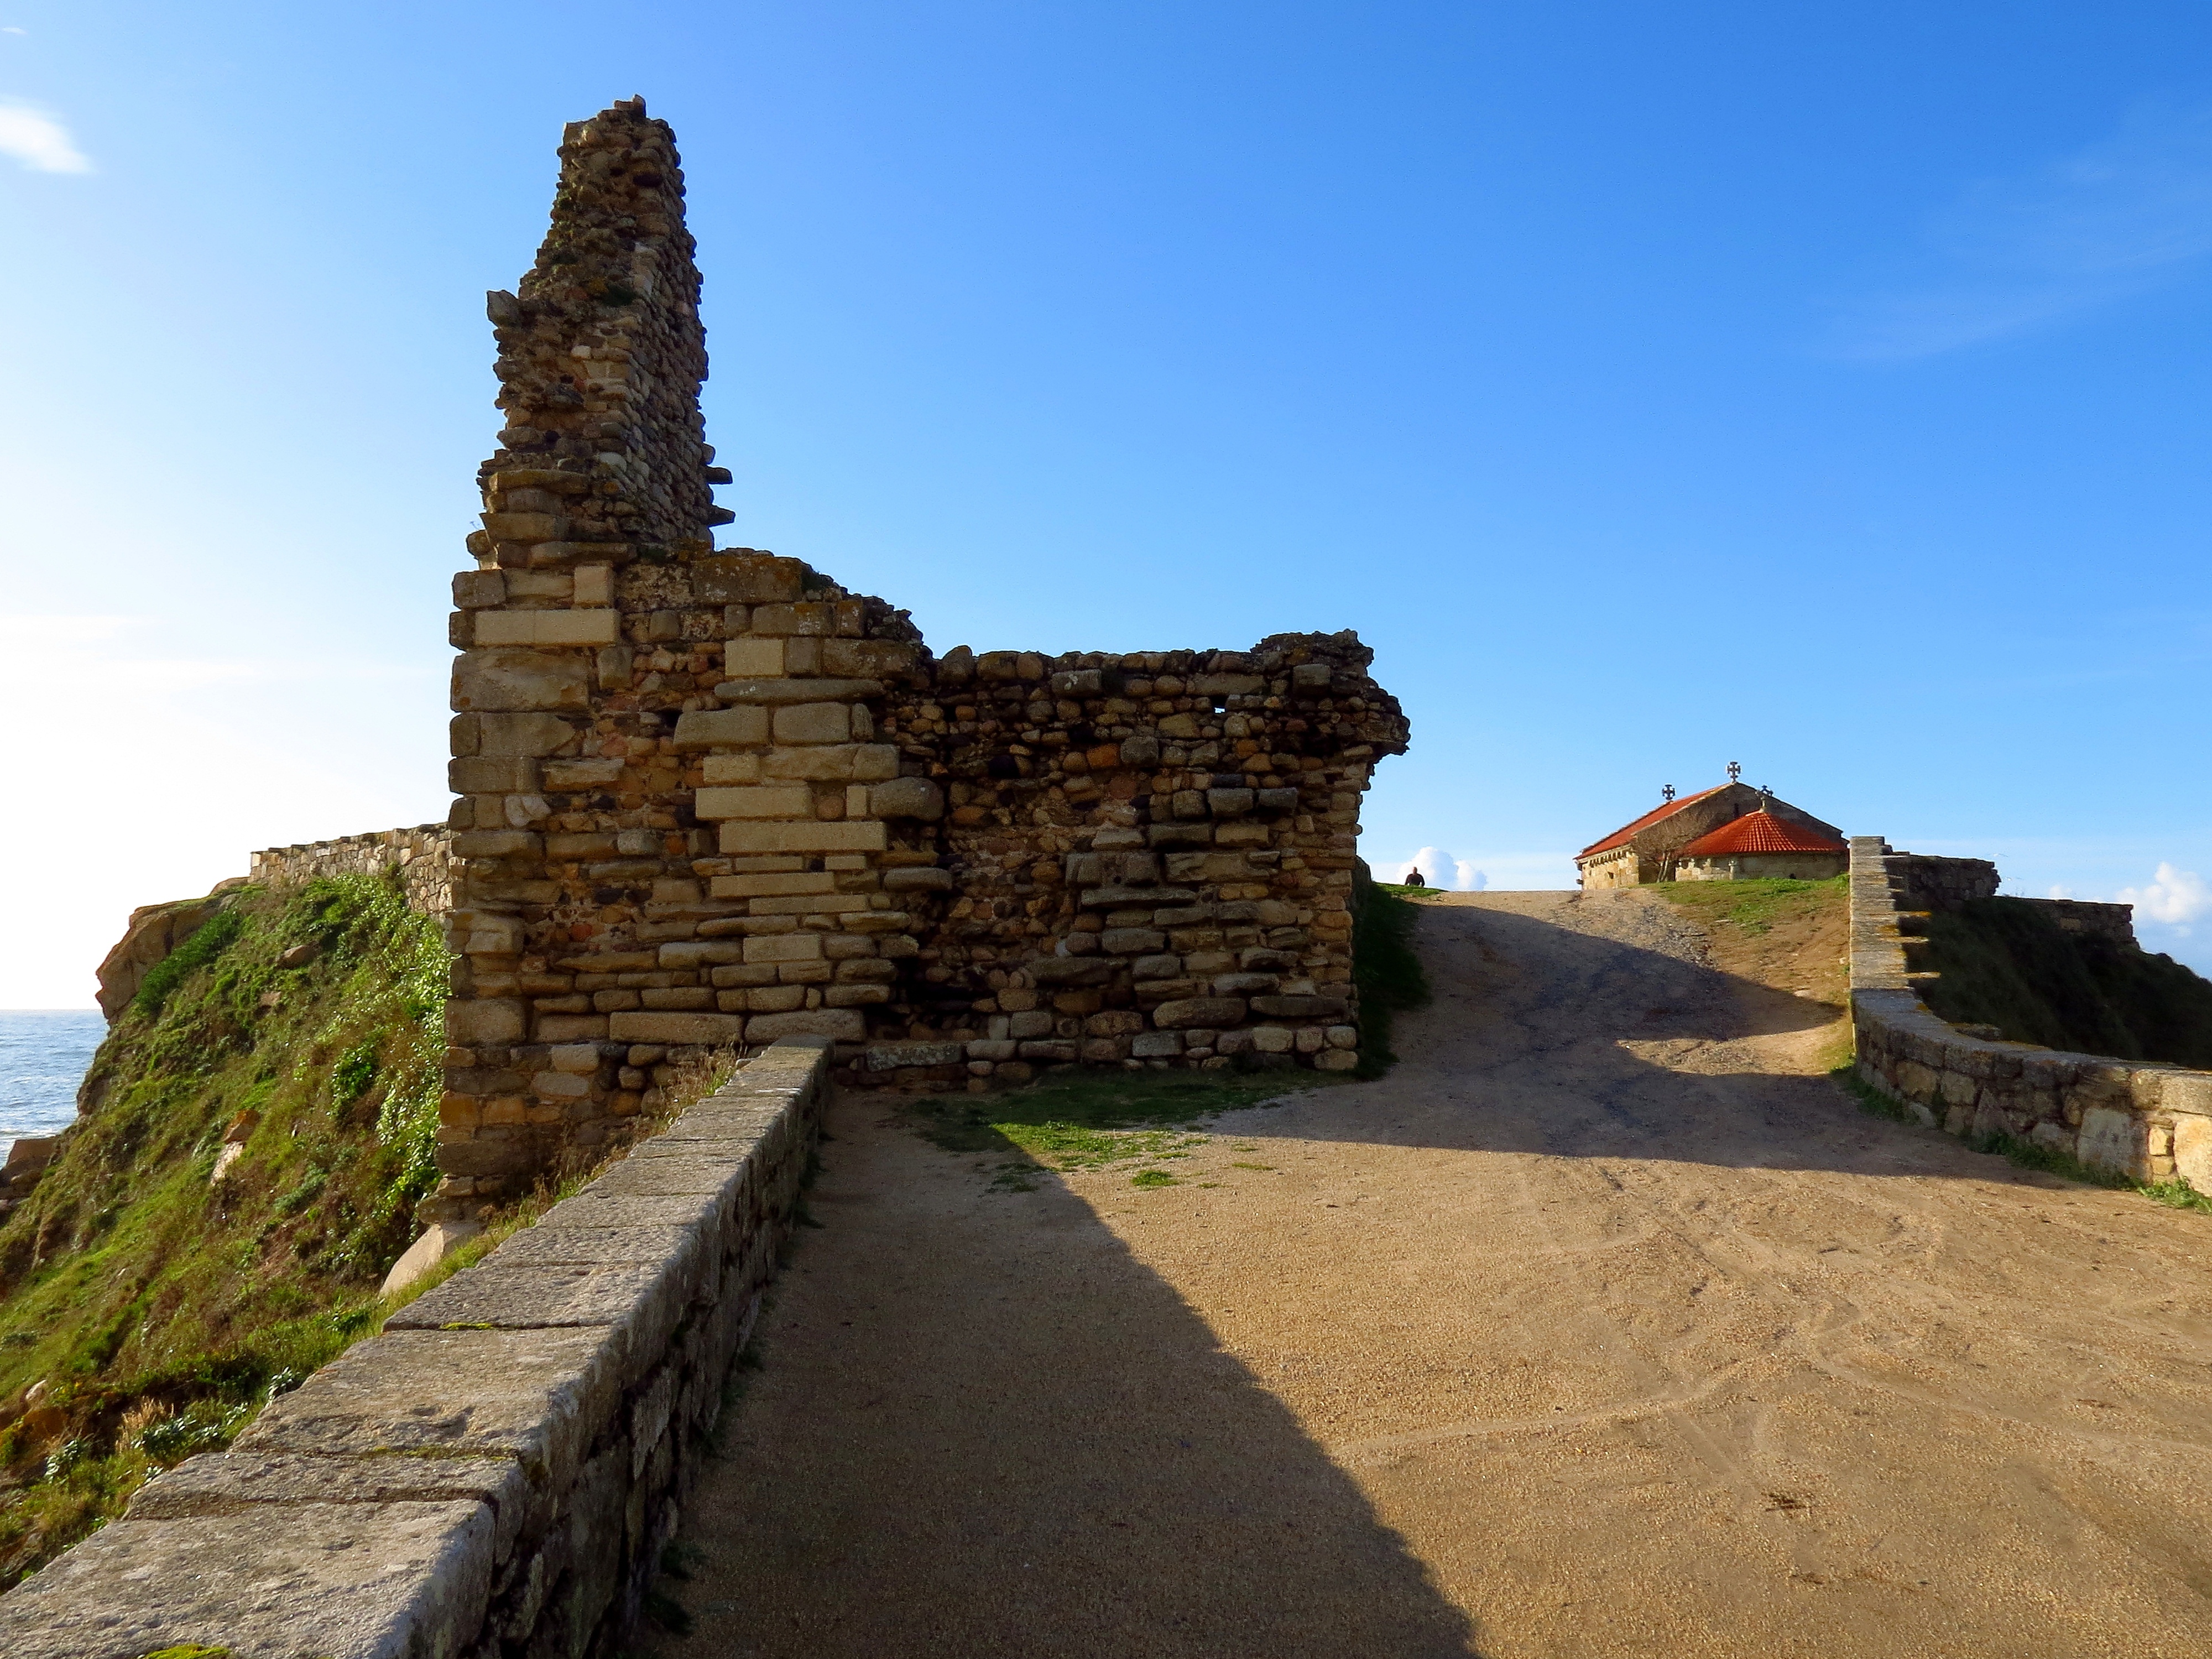
coast, rock, mountain, hill, building, vacation, travel, village, cliff, castle, landmark, fortification, tourism, terrain, temple, ruins, monastery, ermitanuestrase oradealanzada, archaeological site, unesco world heritage site, historic site, ancient history